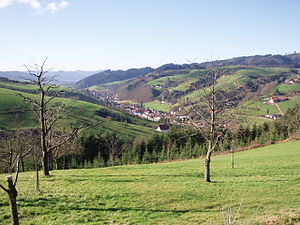
Harmersbach
Harmersbachdalen med Oberharmersbach
Harmersbach er en lille flod i Schwarzwald i den tyske delstat Baden-Württemberg. Den er via floderne Erlenbach og Kinzig en biflod til Rhinen. Harmersbach passerer stederne Oberharmersbach, Unterharmersbach og Zell am Harmersbach.